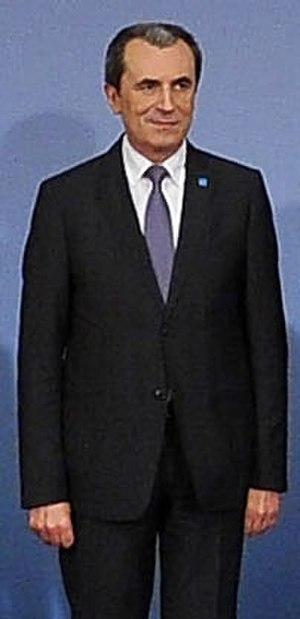
Plamen Vassiliev Orecharski, né le 21 février 1960 à Doupnitsa, est un homme d'État bulgare, proche du Parti socialiste bulgare et Premier ministre de mai 2013 à août 2014.
Les élections législatives bulgares de 2013 se sont tenues le 12 mai 2013, afin d'élire les deux cent quarante députés de la quarante-deuxième législature de l'Assemblée nationale pour un mandat de quatre ans. Elles sont remportées par le GERB, qui perd néanmoins plusieurs sièges.
Le gouvernement Orecharski est le gouvernement de la République de Bulgarie entre le 29 mai 2013 et le 6 août 2014, durant la quarante-deuxième législature de l'Assemblée nationale.